Renaissance art

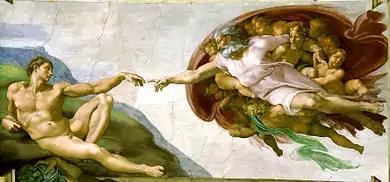
Michelangelo, "The Creation of Adam", c. 1511, from the Sistine Chapel ceiling

Although both the Pisanos and Giotto had students and followers, the first truly Renaissance artists were not to emerge in Florence until 1401 with the competition to sculpt a set of bronze doors of the Baptistery of Florence Cathedral, which drew entries from seven young sculptors including Brunelleschi, Donatello and the winner, Lorenzo Ghiberti. Brunelleschi, most famous as the architect of the dome of Florence Cathedral and the Church of San Lorenzo, created a number of sculptural works, including a life-sized crucifix in Santa Maria Novella, renowned for its naturalism. His studies of perspective are thought to have influenced the painter Masaccio. Donatello became renowned as the greatest sculptor of the Early Renaissance, his masterpieces being his humanist and unusually erotic statue of David, one of the icons of the Florentine republic, and his great monument to Gattamelata, the first large equestrian bronze to be created since Roman times.